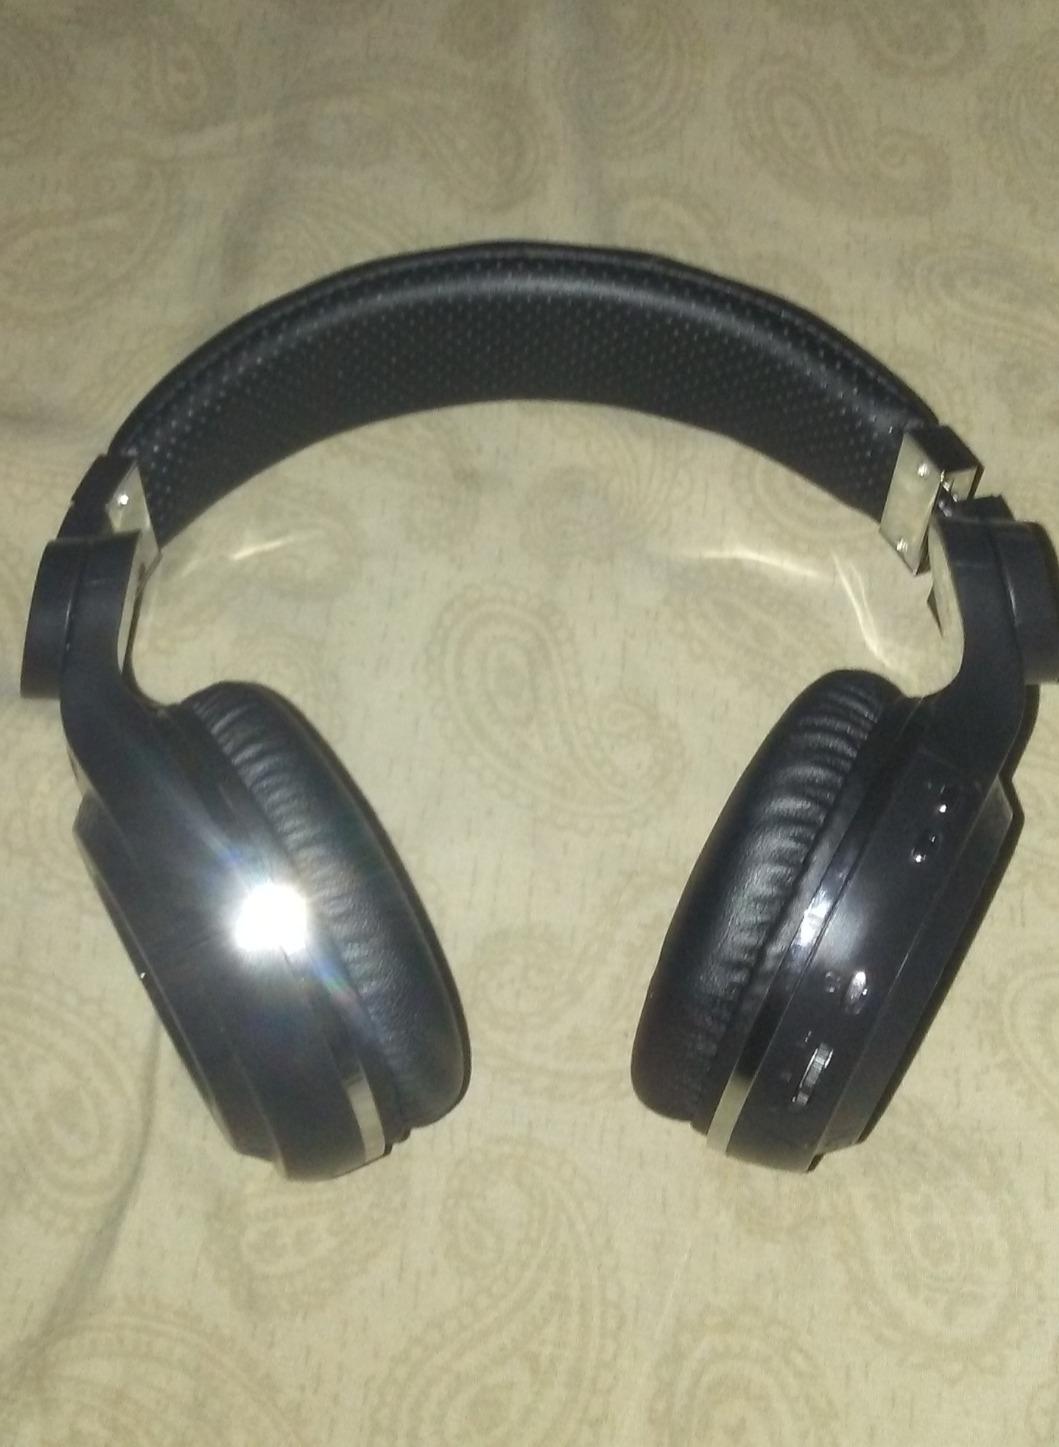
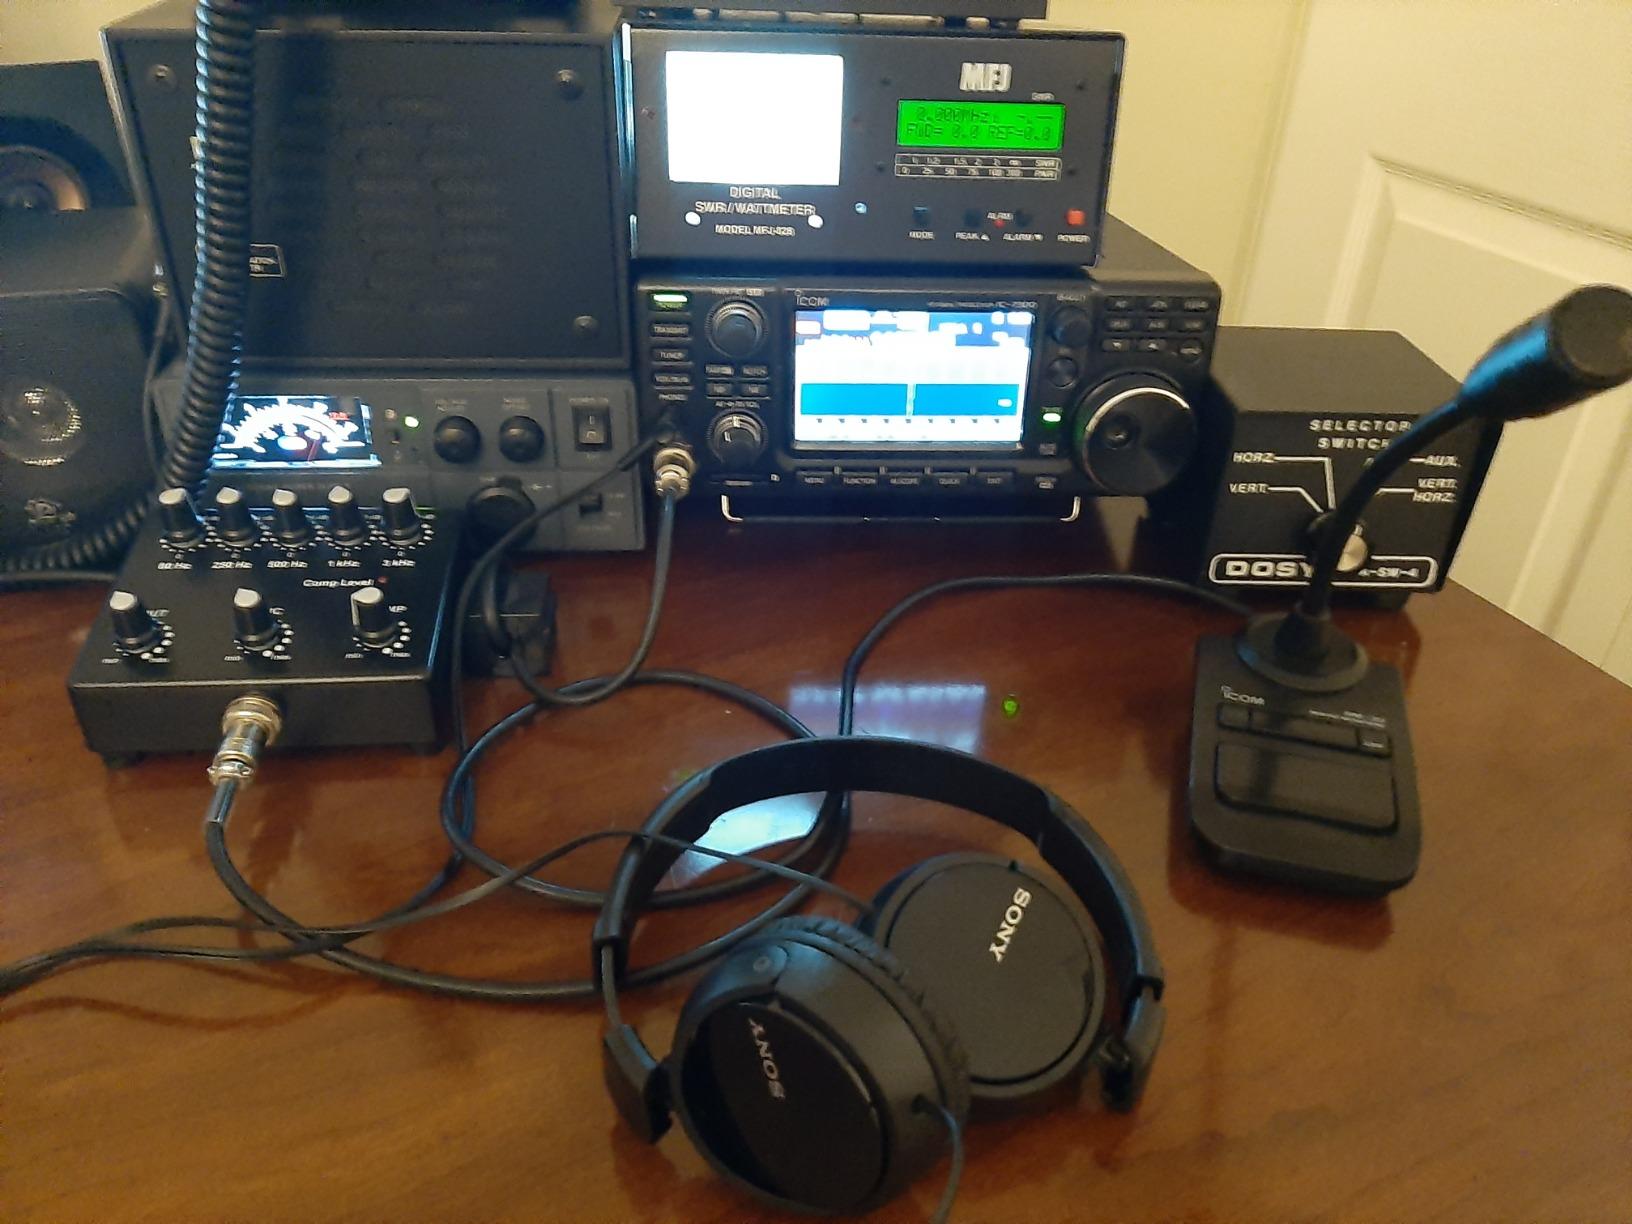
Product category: headphones
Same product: no